Taunton station (Amtrak)

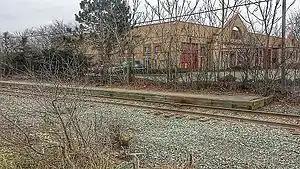
The 1986-built platform photographed in December 2014

Taunton station was a passenger rail station located south of Oak Street in downtown Taunton, Massachusetts. As Taunton Central station, it served local and Boston-focused routes from 1836 to 1964. A later station at the same site served Amtrak's "Cape Codder" from 1986 to 1996, and Cape Cod and Hyannis Railroad commuter trains in 1988.